Stony Farm

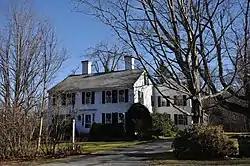

Stony Farm is a historic farmstead in Holden, Massachusetts. Built about 1790, the main house is a well-preserved local example of Federal architecture, and the surviving elements of the one-extensive farm property are a reminder of Holden's predominantly agrarian past. The house was listed on the National Register of Historic Places in 1995.